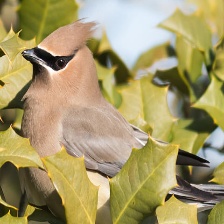
Species: CEDAR WAXWING
Scientific name: BOMBYCILLA CEDRORUM